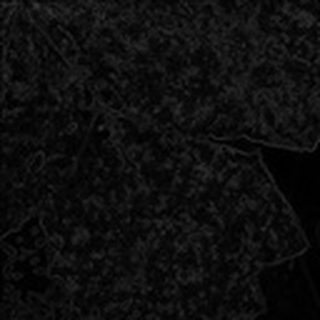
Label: cotton_powdery_mildew